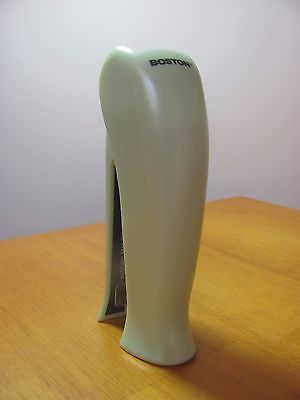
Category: stapler